Felix Hoffmann (illustrator)

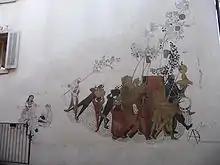
"Fresco Bachfischet" at the Upper Mill, Old Town of Aarau, no longer at the original site

Felix Hoffmann (18 April 1911 in Aarau – 16 June 1975) was a Swiss graphic designer, illustrator and stained glass artist. He created countless illustrations for children's books, illustrations from literature (including the only one of Thomas Mann authorized illustration of "The Magic Mountain"), and stained glass windows, frescoes, and Etchings.